1912 Pittsburgh Panthers football team

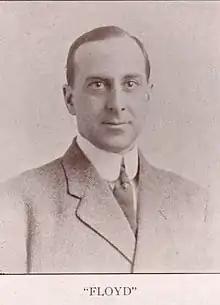
Floyd Rose - 1912 University of Pittsburgh Assistant football coach

The University of Pittsburgh athletic program was bolstered by the financial success of the previous two years of football. The 1911 record was not as great as the 1910 record, but the schedule that Laurence Hurst put together generated a lot of fan interest. Similarly, the 1912 schedule had five "hard" home games – Bucknell, Carlisle, Notre Dame, W. & J., and Penn State.